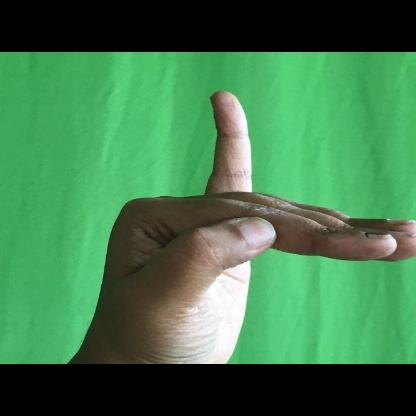
Mudra: Hamsapaksha